Frederick Llewellyn-Jones

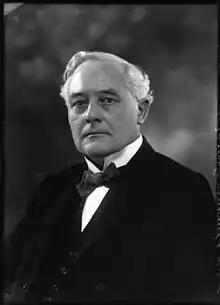
Frederick Llewellyn-Jones

Frederick Llewellyn-Jones, MP (18 April 1866 – 11 January 1941) was a Welsh solicitor who became Coroner for the county of Flintshire and a Liberal, later Liberal National politician.